St John's, Aberdeen

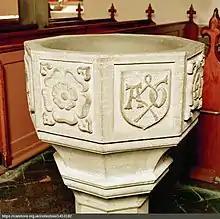
The font

The pre-Reformation stone baptismal font came from the ruined church at Kinkell near Inverurie. Alexander Galloway was the rector of Kinkell from 1516 until his death in 1552 and the font bears his initials on the West panel. The bowl is octagonal with sunken panels on each face. The bowl sits on a pedestal which was designed by the Aberdeen architect James Mitchell who provided the setting in 1851 when it was installed in St John's.